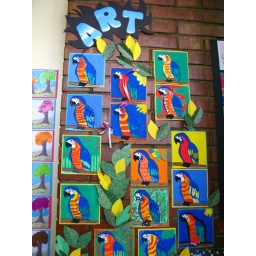
art on the walls in an elementary school classroom